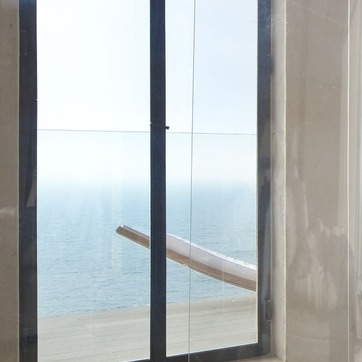
Material: glass